Sheepwash, North Yorkshire

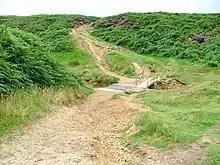
Sheepwash

Sheepwash is a popular tourist spot in the North York Moors, North Yorkshire, England. It is located on Cod Beck which flows into Cod Beck Reservoir near Osmotherley.